Bobby Dodd Stadium

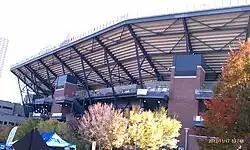
North stands, 2012

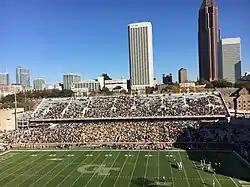
Georgia Tech plays the Virginia Cavaliers at Bobby Dodd Stadium in 2016

The current, modern west grandstand covers the old concrete one, which is still intact underneath. The high interstitial space is currently used for storage. The lighting was replaced in 1998.